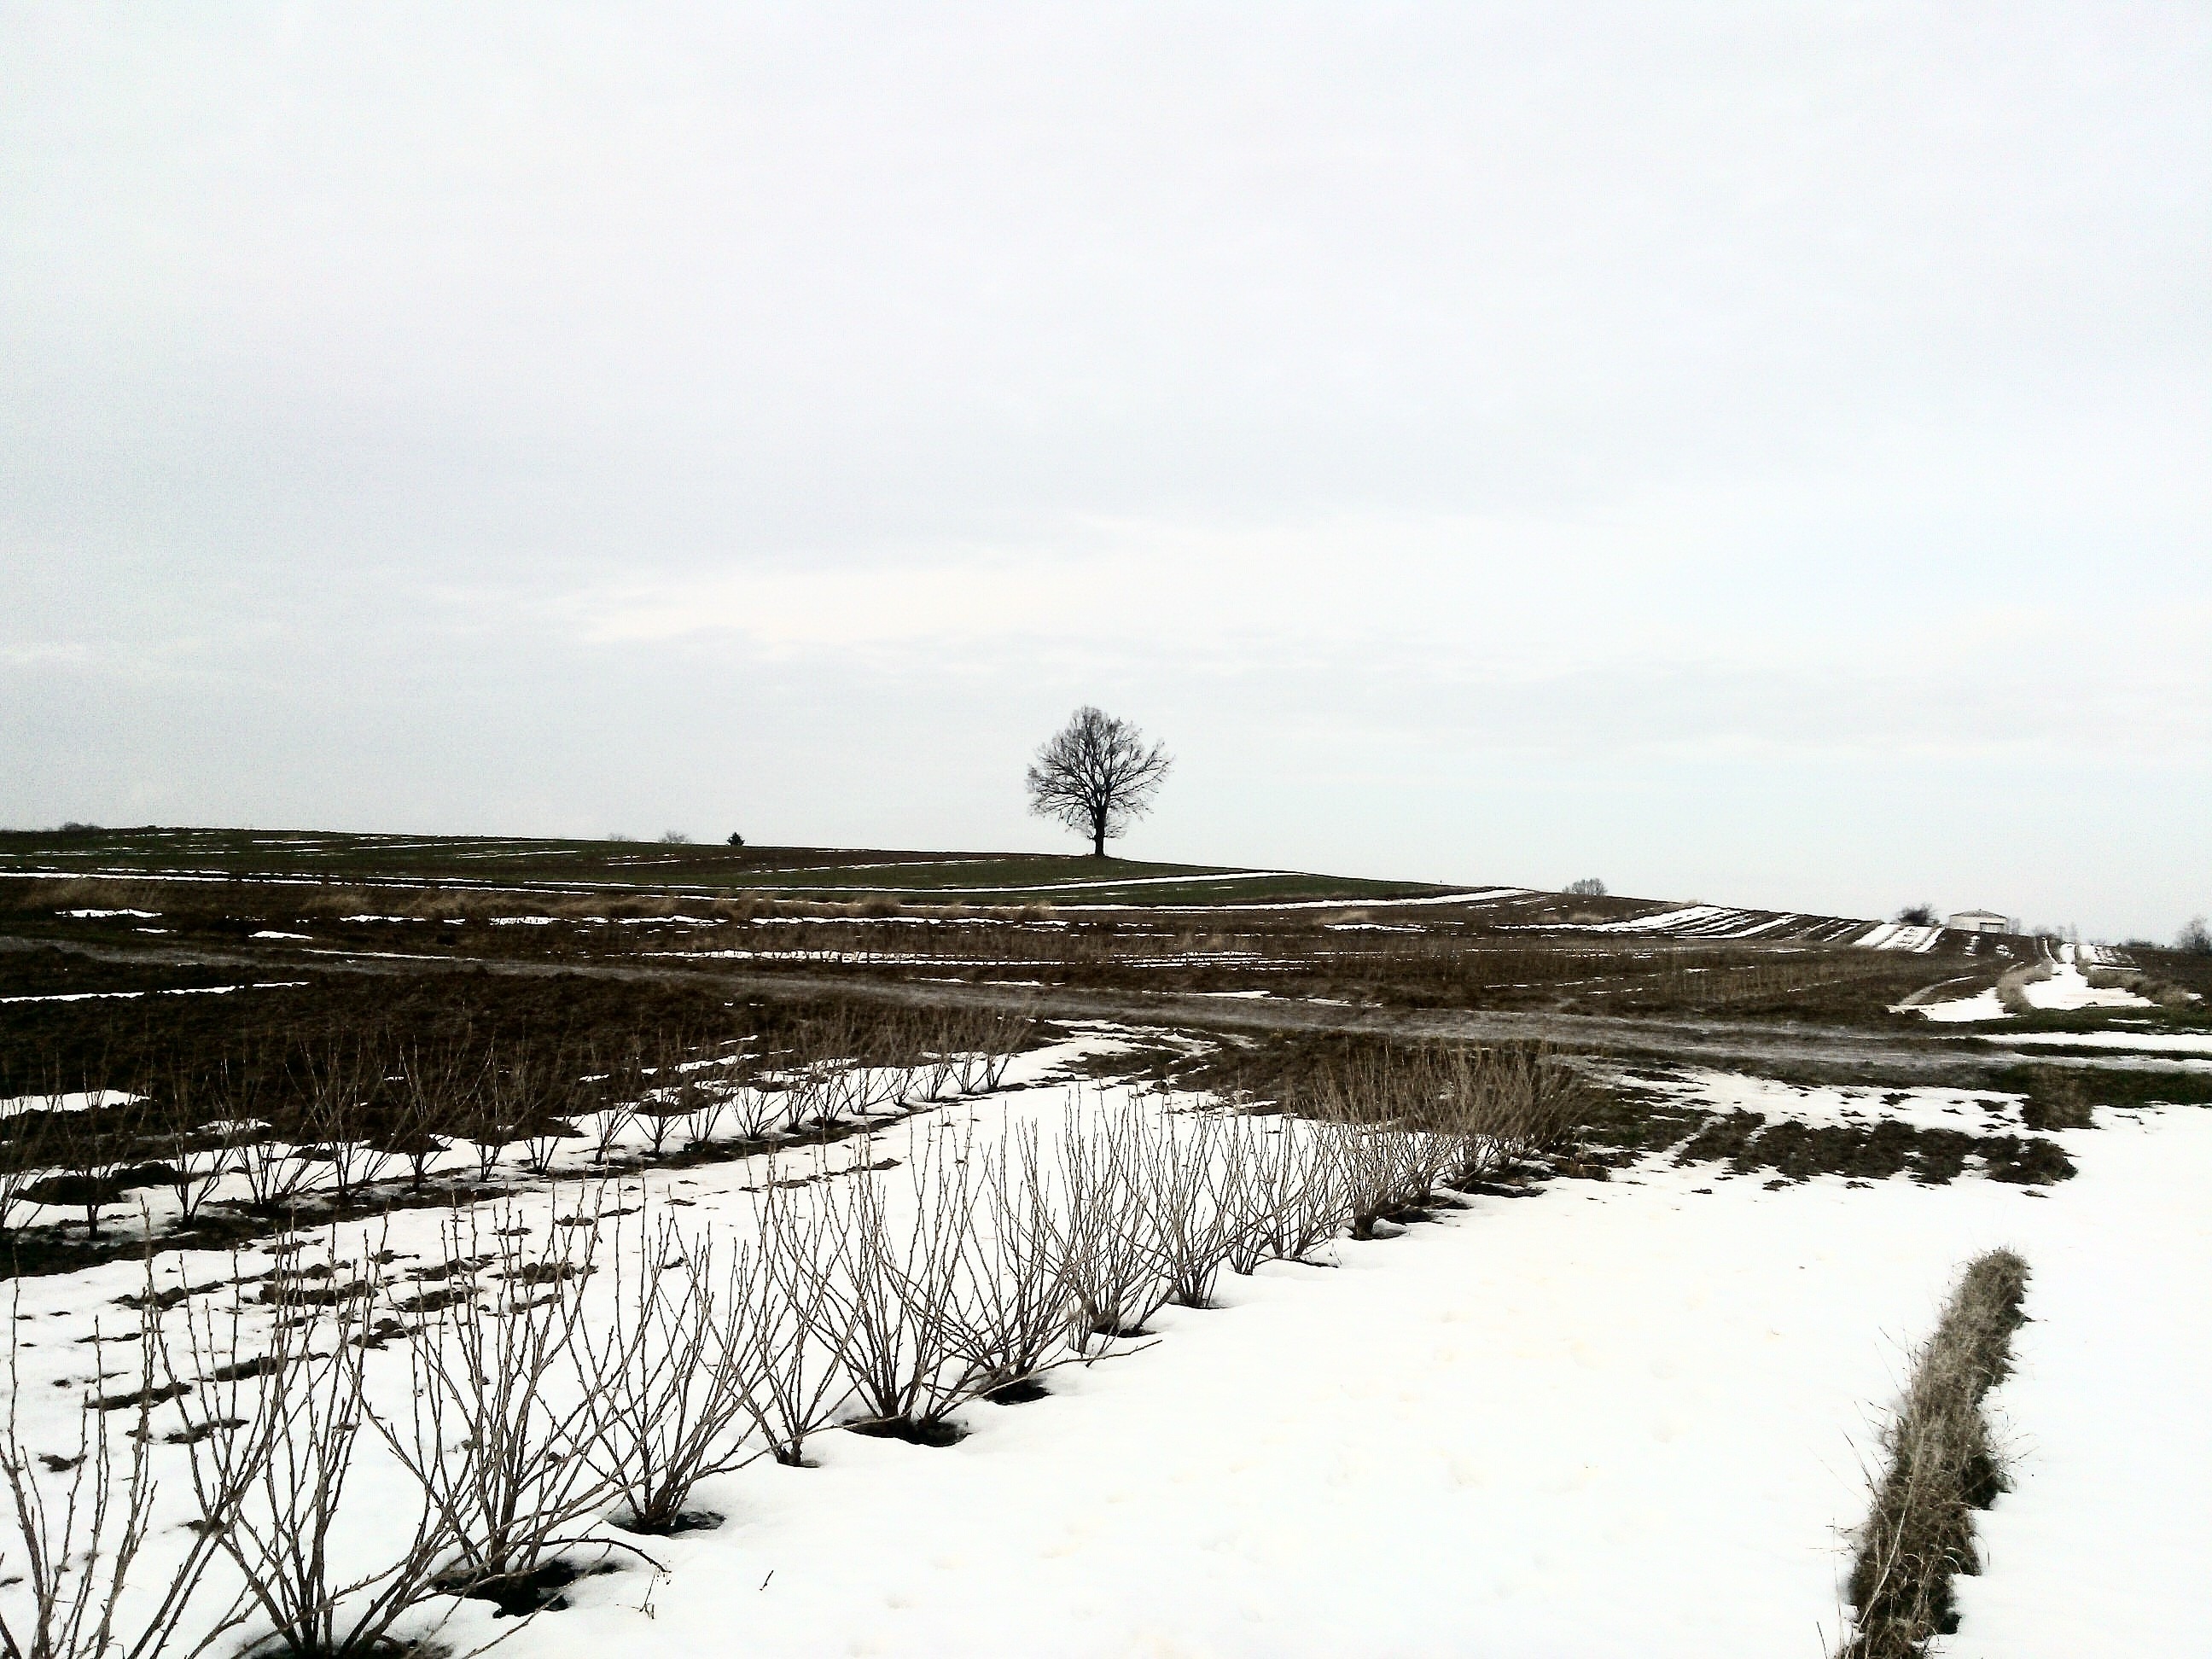
landscape, tree, nature, snow, winter, field, view, frost, ice, weather, season, waterway, wetland, tundra, biel